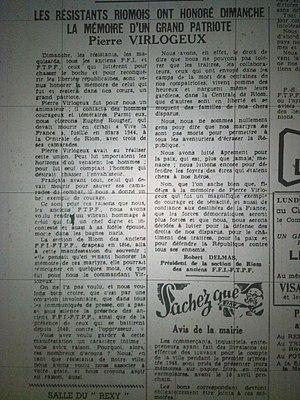
Article de l'Hebdomadaire du PCF du Puy-de-Dôme de 1948 concernant des incidents entre d'anciens résistants et les autorités de la Ville de Riom
Pierre Virlogeux, dit Vernier, époux de Claude Rodier, ingénieur céramiste, chef d’entreprise, commandant des MUR d’Auvergne, né le 21 janvier 1903 à Cérilly et mort le 9 février 1944 à Riom, fut, jusqu’à son décès dans les geôles du SD de Clermont-Ferrand, un des principaux chefs de la Résistance française en Auvergne, pendant la Seconde Guerre mondiale.